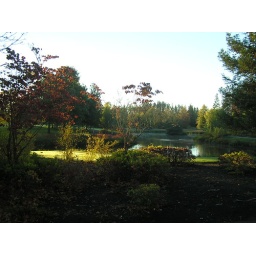
The library is in an area highlighted with water features and walking trails.